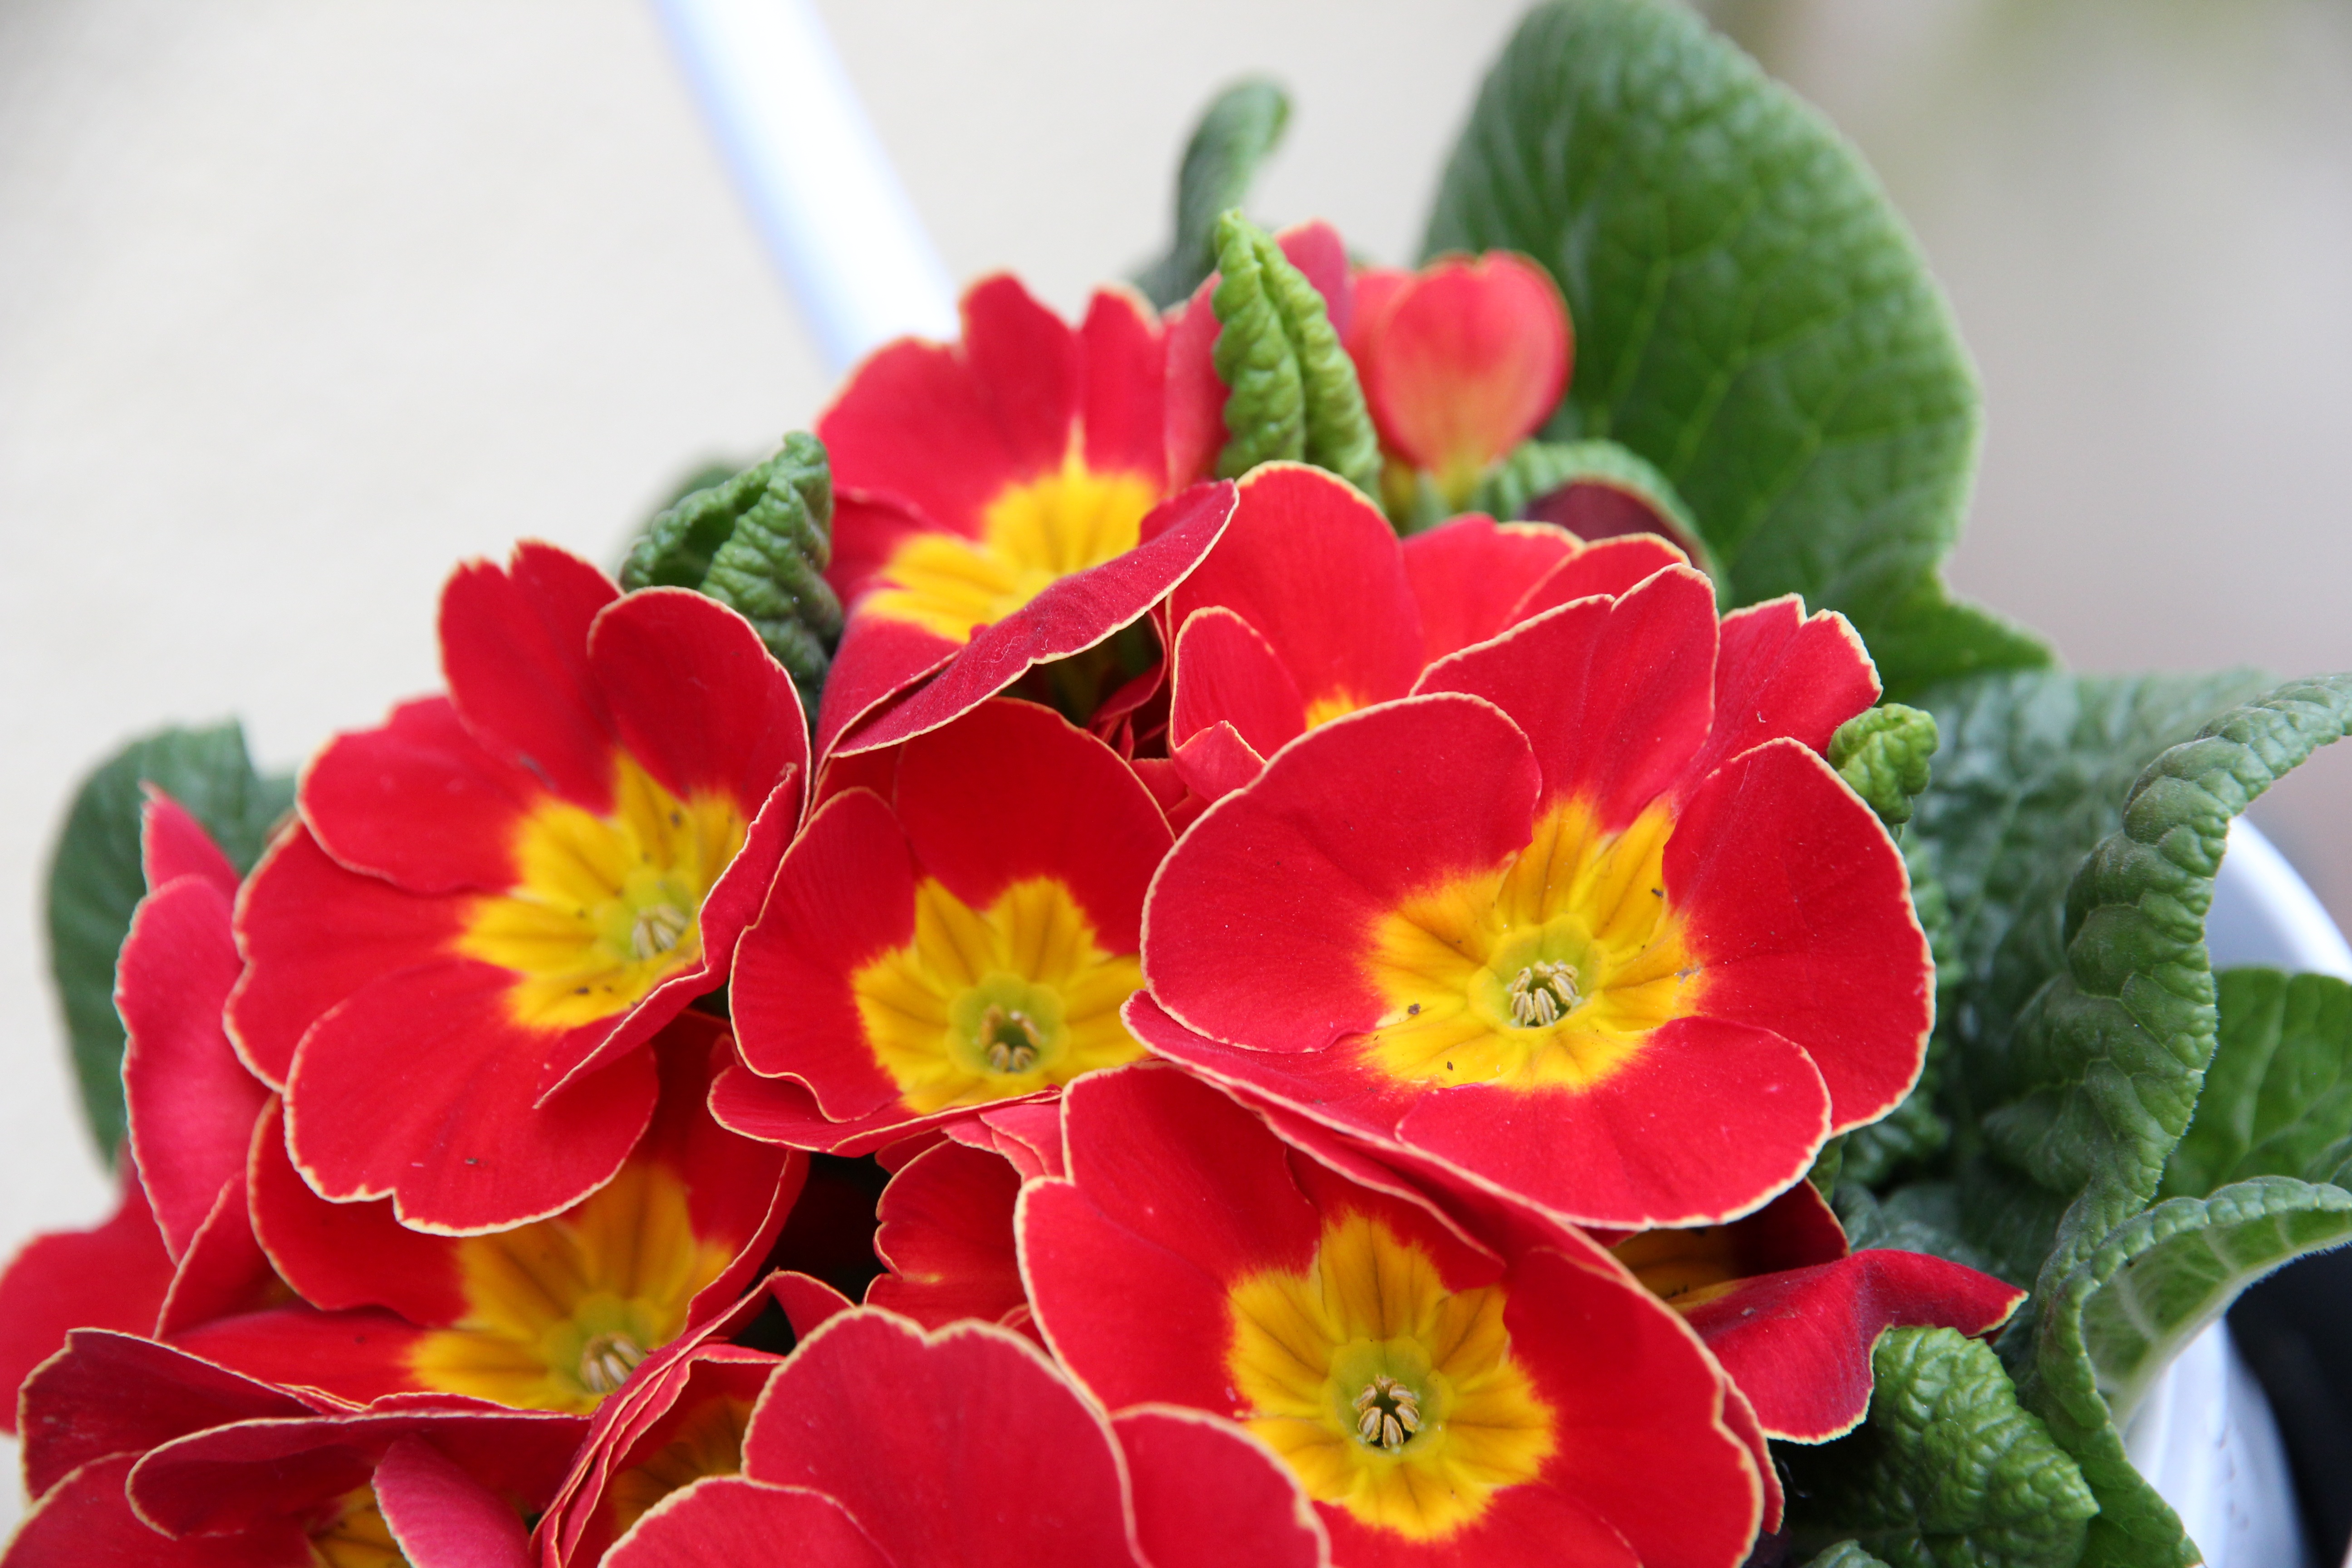
plant, flower, petal, red, flora, primrose, floristry, spring flower, primula, macro photography, pansy, flowering plant, herbaceous plant, annual plant, land plant, violet family